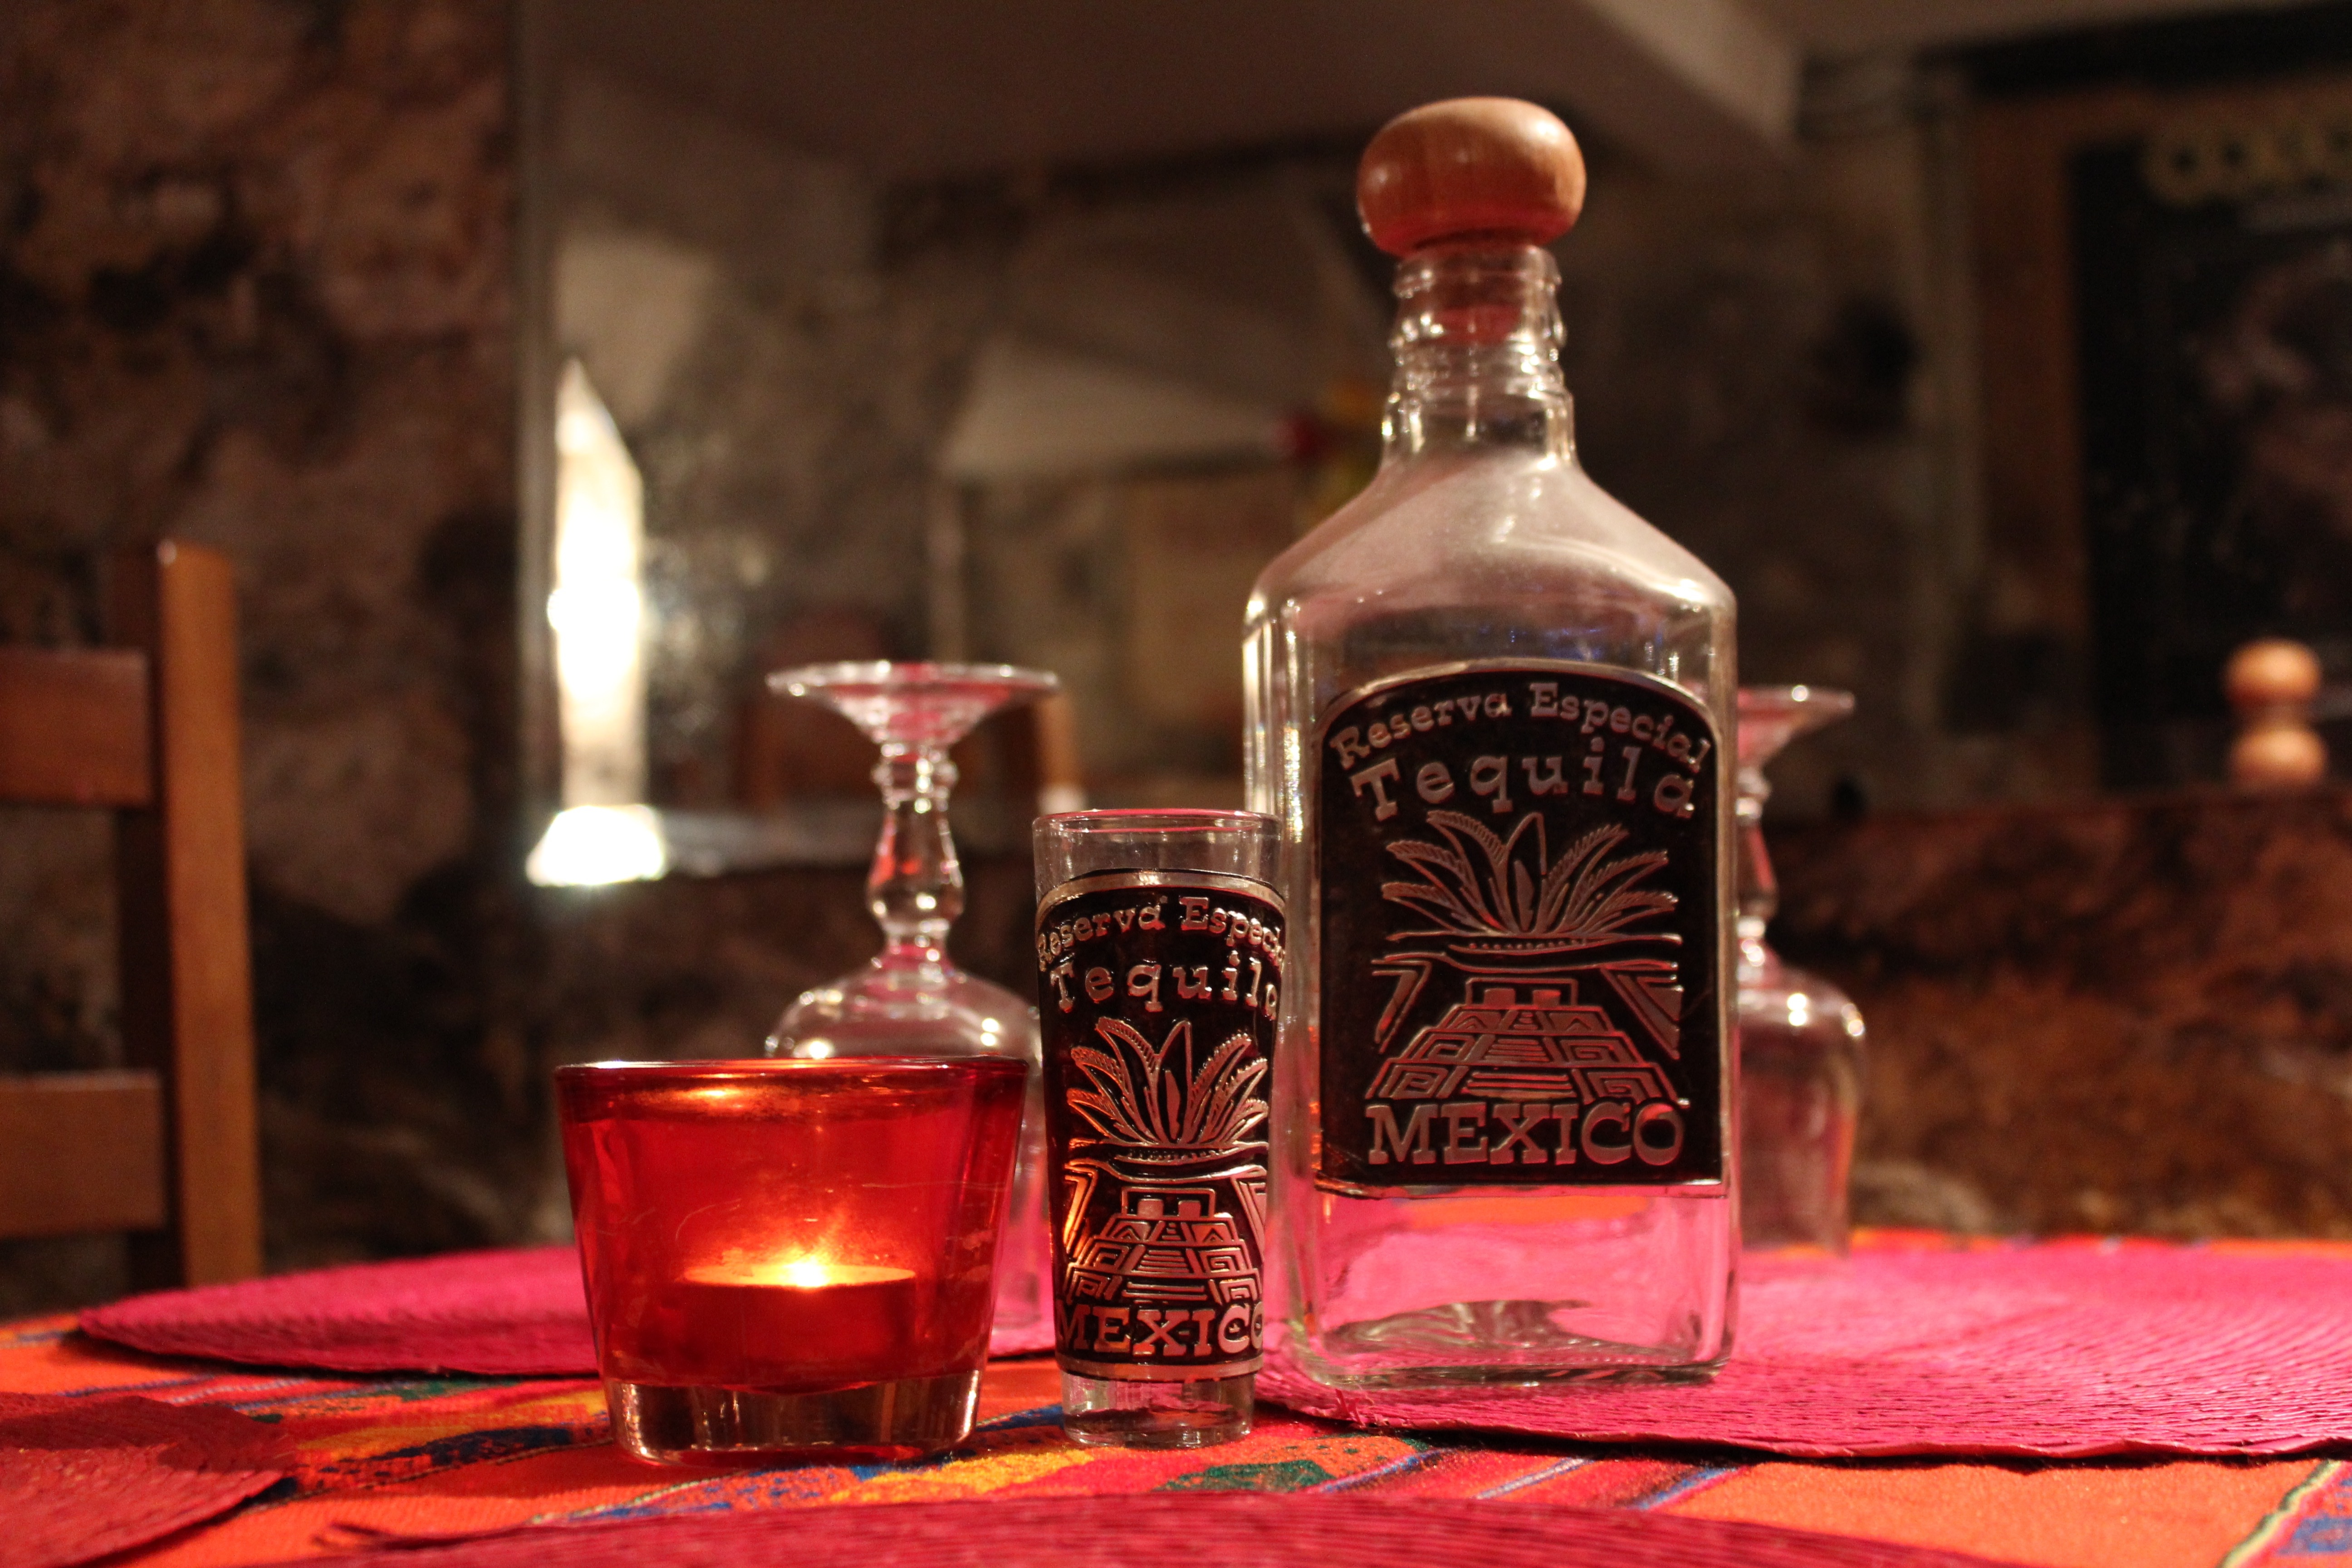
glass, restaurant, bar, red, drink, bottle, liquor, transparent, mexico, whisky, liqueur, tequila, alcoholic beverage, tequila bottle, distilled beverage